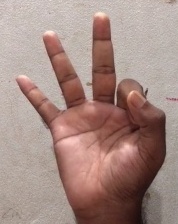
ASL sign: 9